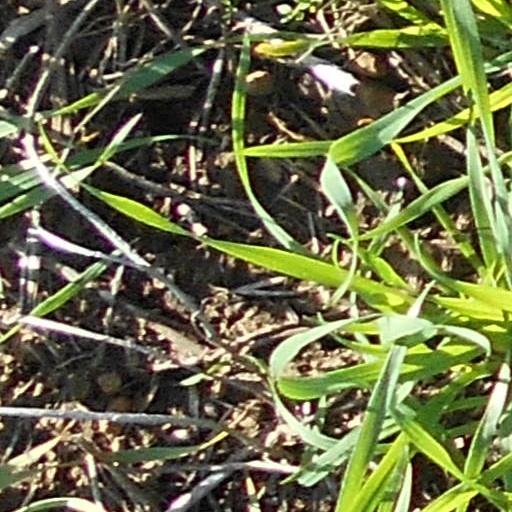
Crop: wheat